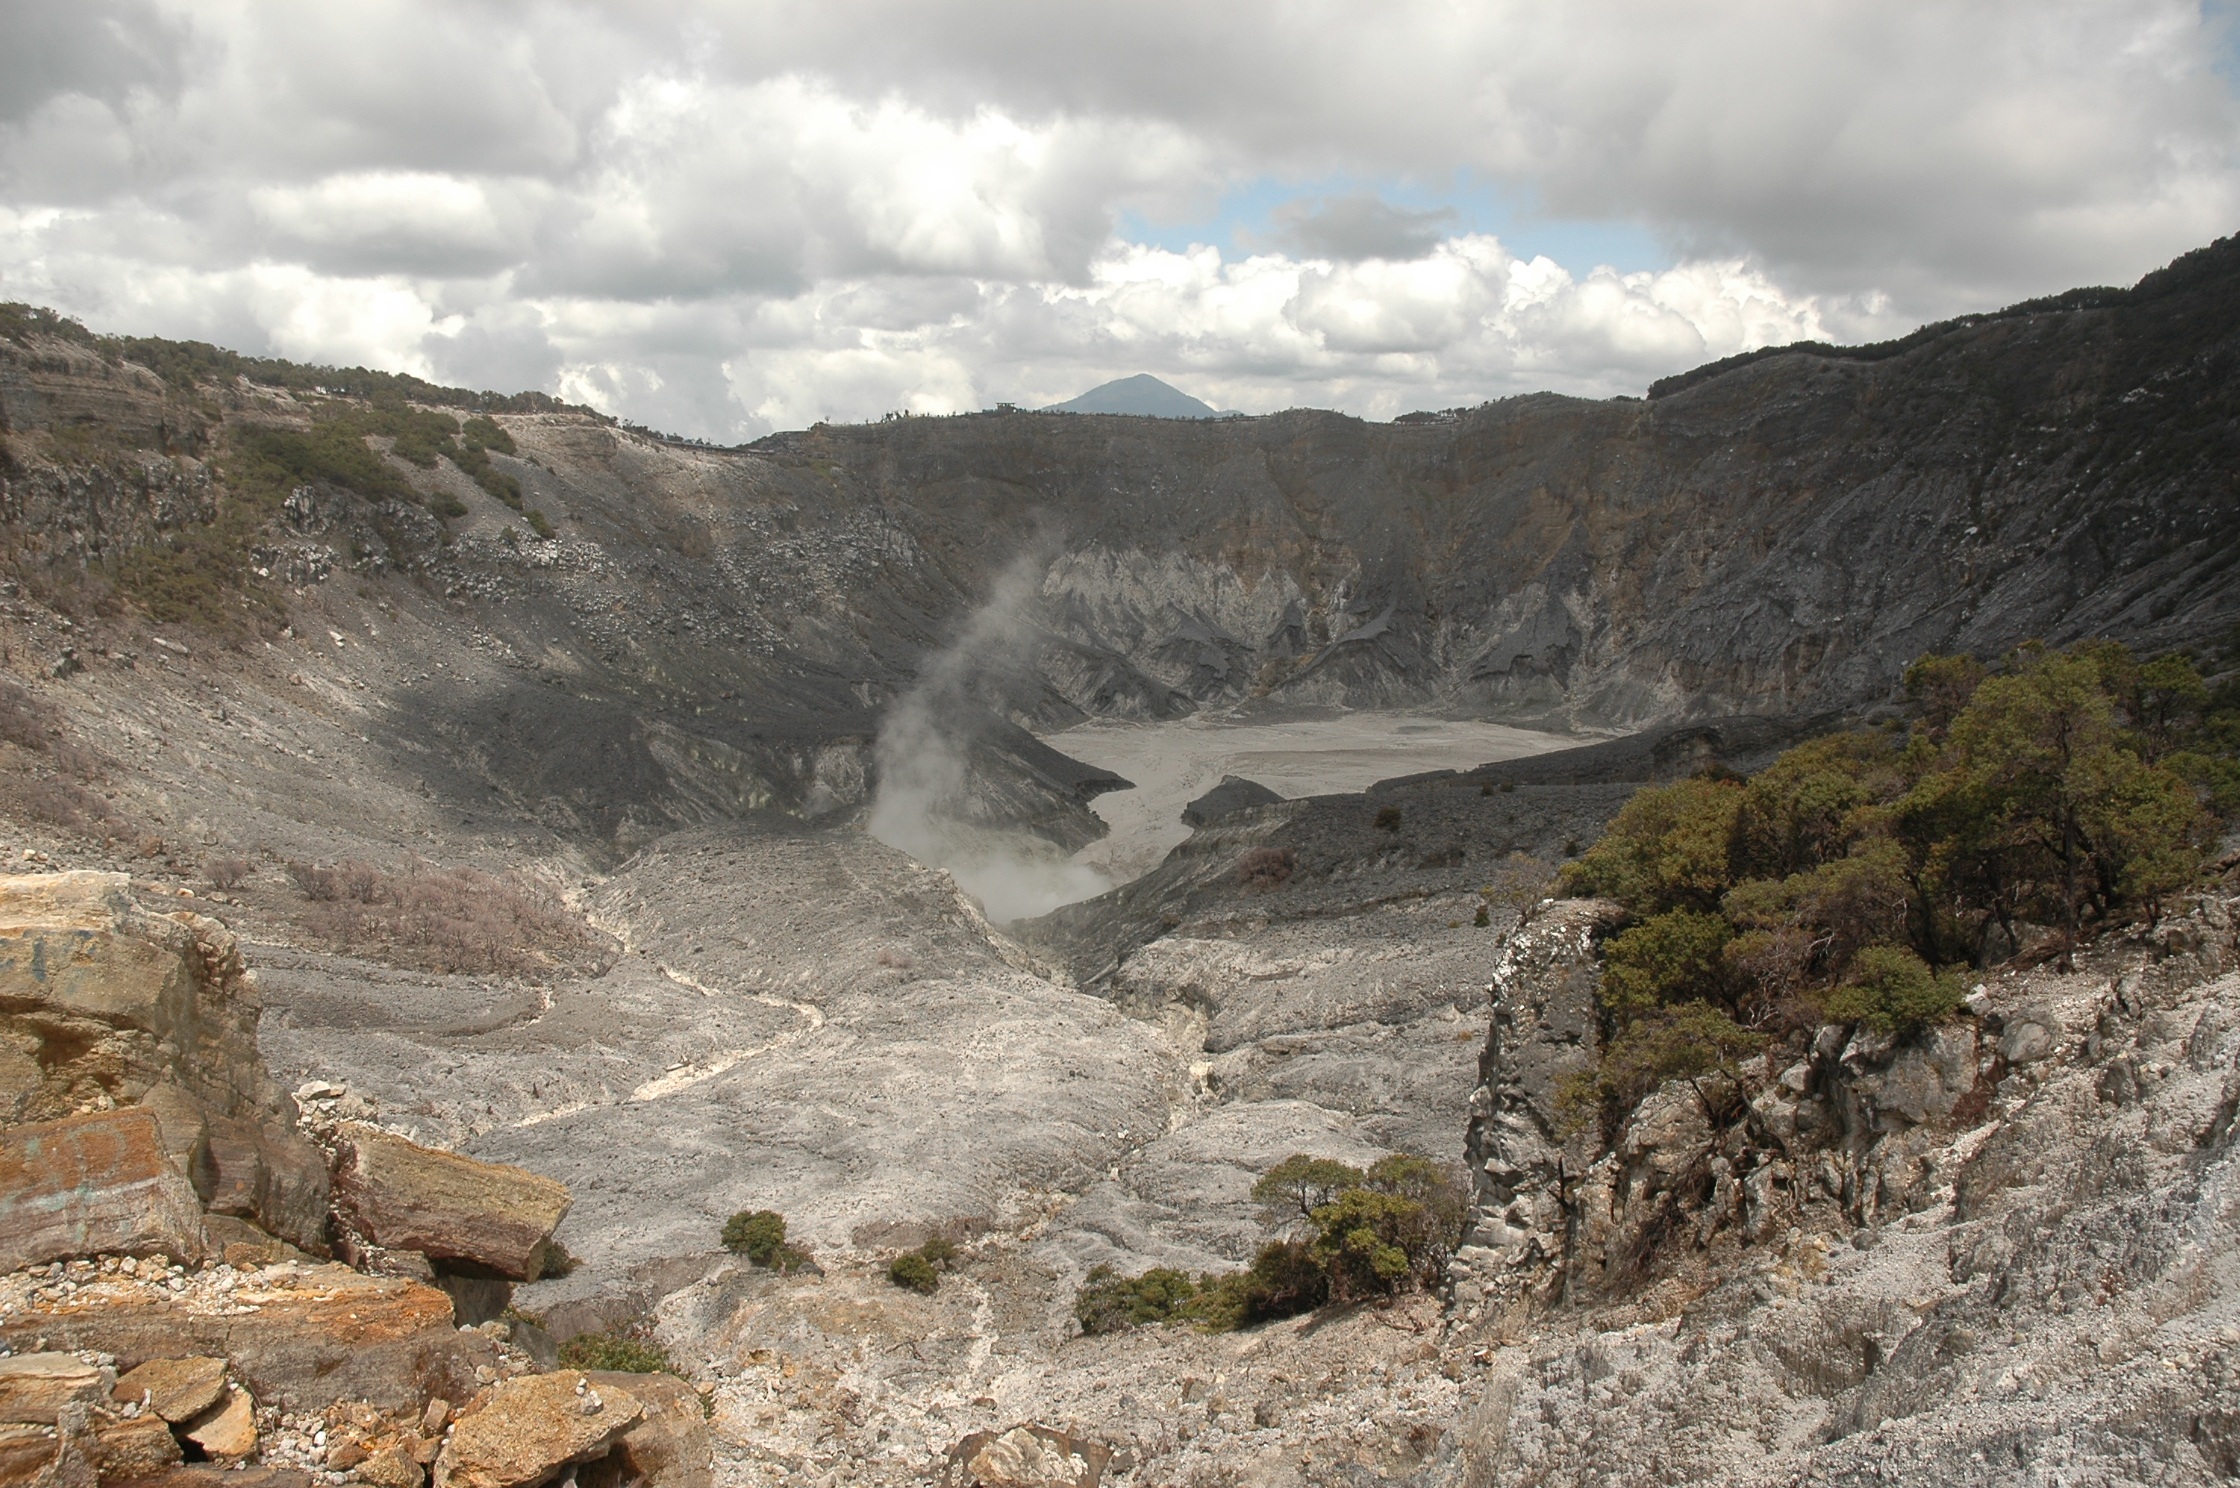
landscape, wilderness, mountain, hiking, valley, mountain range, cliff, volcano, crater, terrain, geology, badlands, plateau, indonesia, water feature, volcanic, wadi, moraine, landform, mountain pass, geographical feature, geological phenomenon